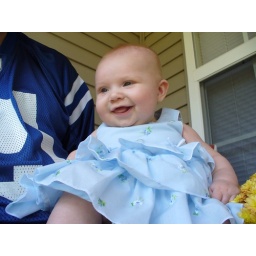
Angel in a blue dress